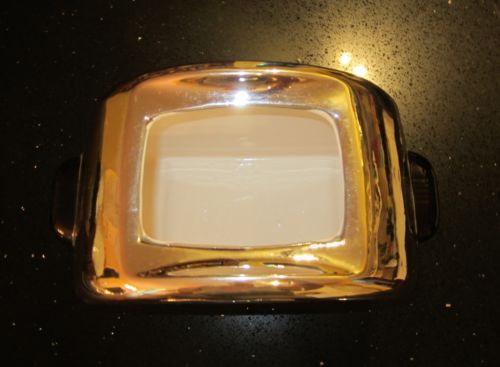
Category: toaster